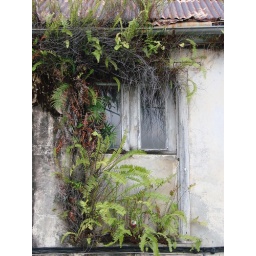
decrepit window in a house of the centre of Basse-Terre, Guadalupe, French West Indies.